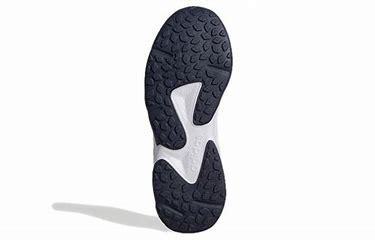
Brand: adidas
Model: neo Adidas NEO 20 20 FX